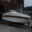
Label: ship